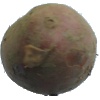
Label: Potato Red 1